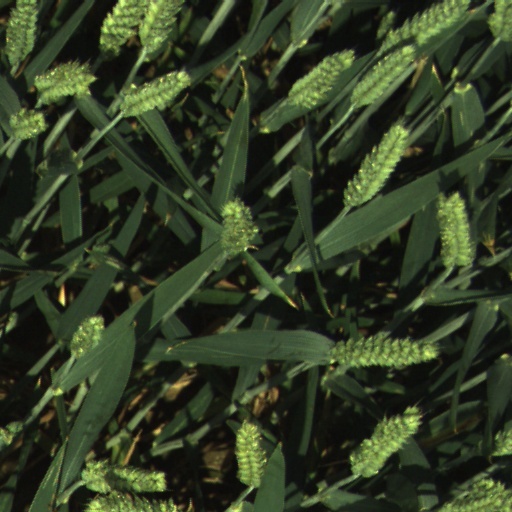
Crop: wheat